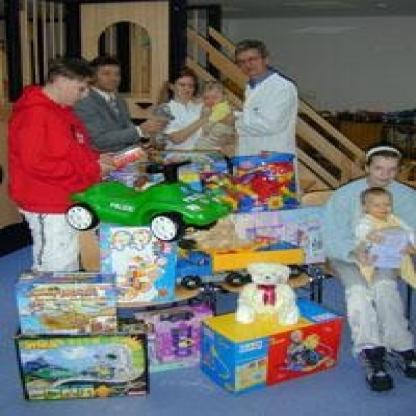
Scene: Indoor